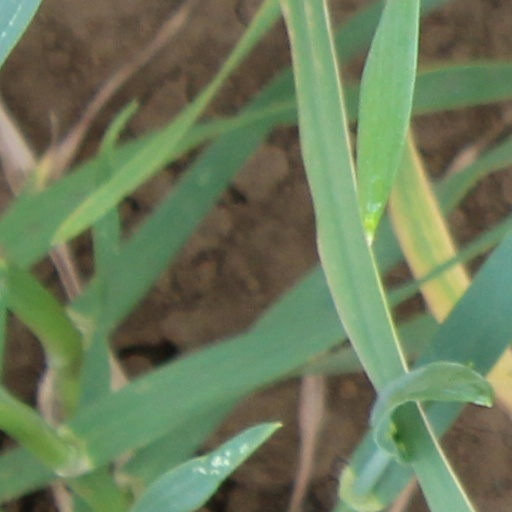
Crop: wheat